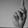
ASL letter: K